Strange Fantasy (comic)

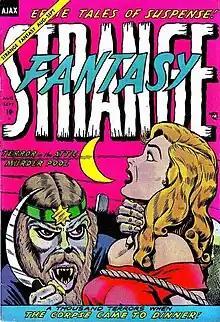
Bondage cover, issue 13

Strange Fantasy is a 36-page, 10 cent, bi-monthly, anthology horror comics title published by Ajax-Farrell in the early 1950s. Its initial issue cover dates October 1952 and its last issue October/November 1954, for a total of 13 issues.